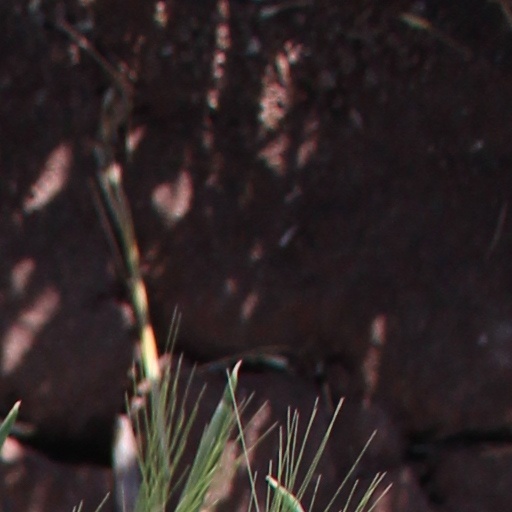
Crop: wheat